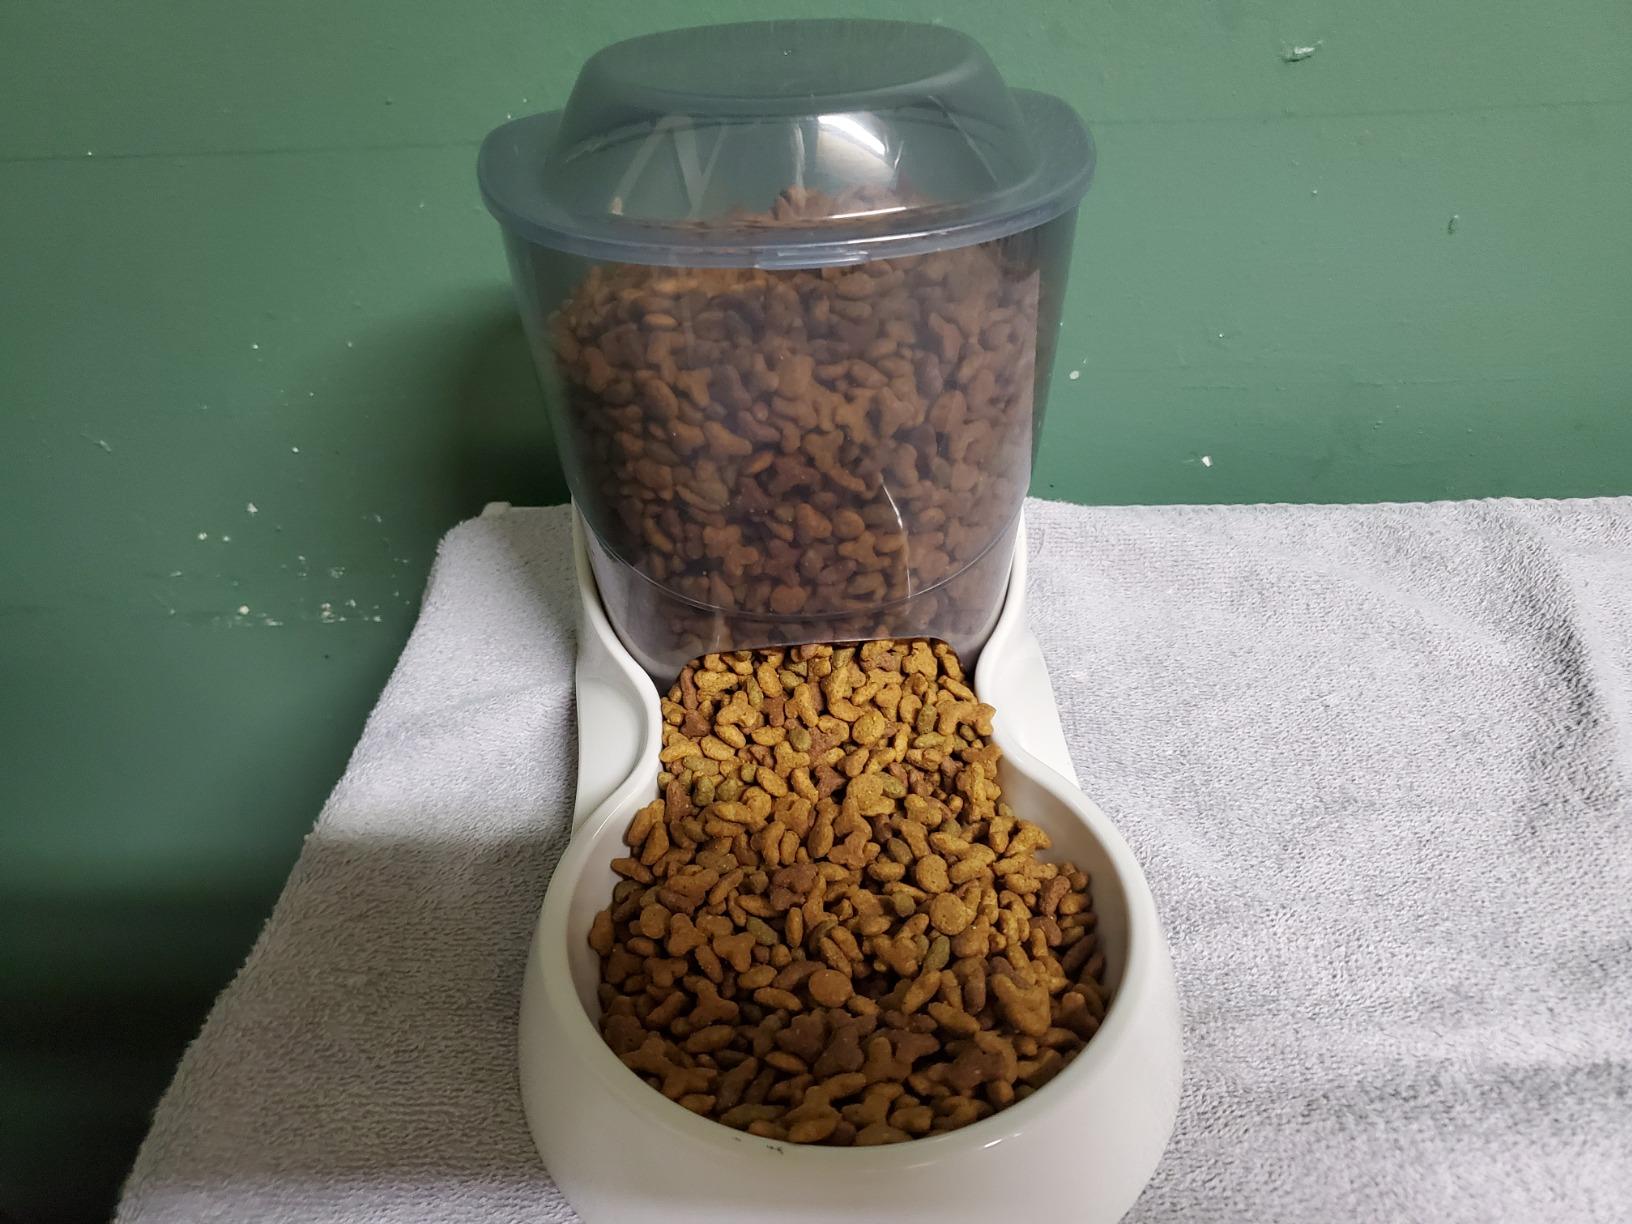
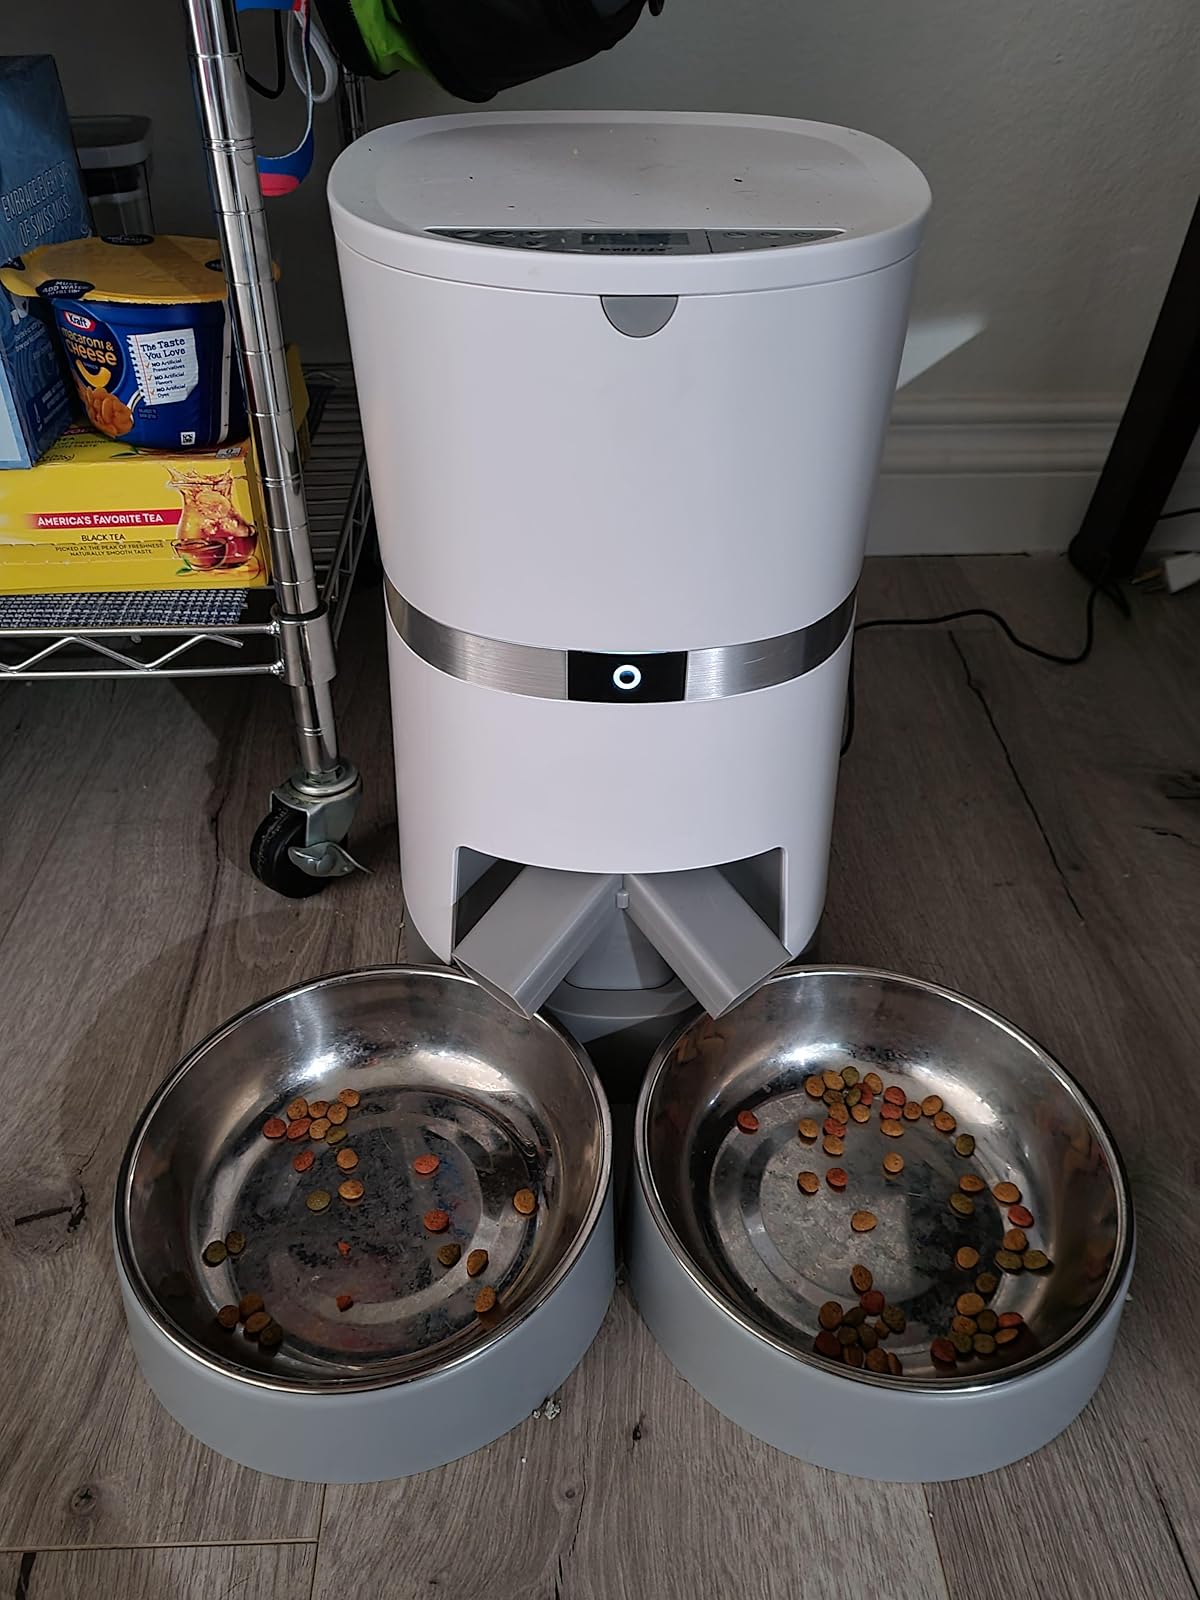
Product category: items_feeder
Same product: no